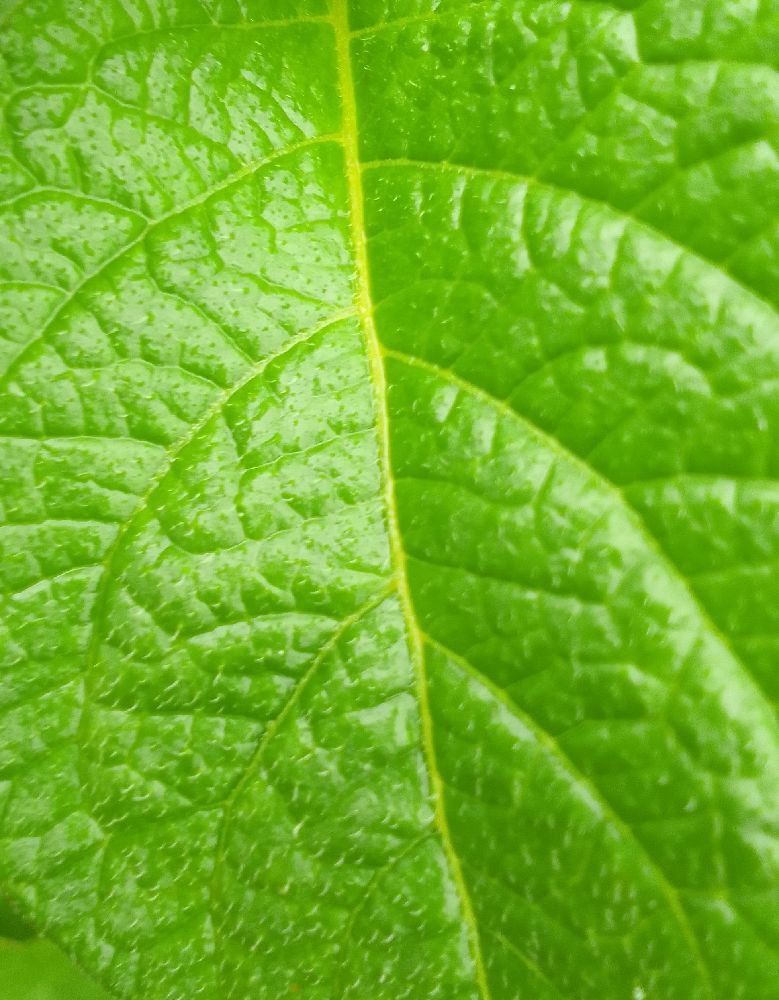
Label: Healthy